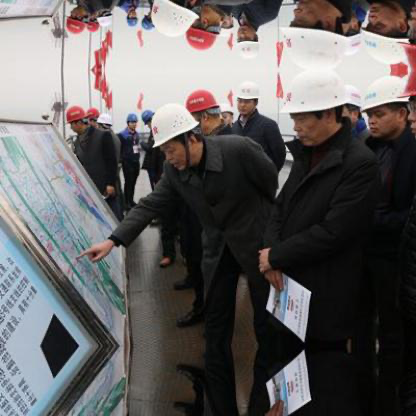
Objects in the image:
label: helmet
label: helmet
label: helmet
label: helmet
label: helmet
label: helmet
label: helmet
label: helmet
label: helmet
label: helmet
label: helmet
label: helmet
label: helmet
label: helmet
label: helmet
label: helmet
label: helmet
label: helmet
label: helmet
label: helmet
label: helmet
label: helmet
label: helmet
label: helmet